TANS Perú Flight 222

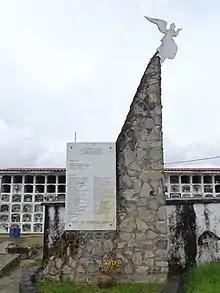
Memorial for TANS Perú Flight 222 in Chachapoyas cemetery

The Peruvian Ministry of Transport and Communications commenced an investigation, which began shortly after the crash. Both the cockpit voice recorder (CVR) and flight data recorder (FDR) were recovered. Examination of the CVR revealed the crew was over confident and failed to follow published procedures. The landing check list was not followed and communication between the crew was poor.